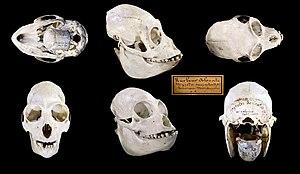
Hurleur roux Alouatta seniculus (Linnaeus 1766) (Différentes vues du même spécimen) Guyane Taille
Les Alouates, ou Singes hurleurs ou Hurleurs, sont un genre de singes du Nouveau Monde d'Amérique tropicale.